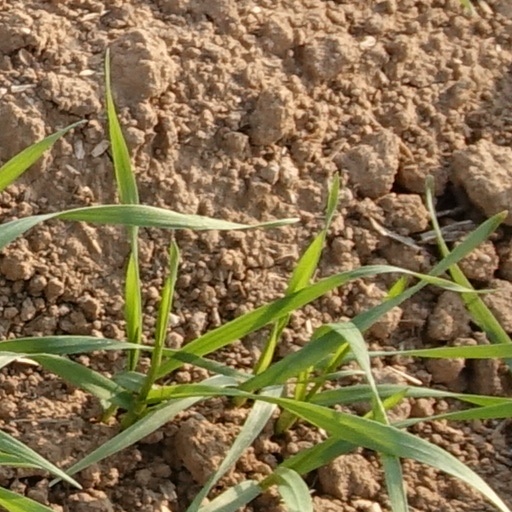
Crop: wheat